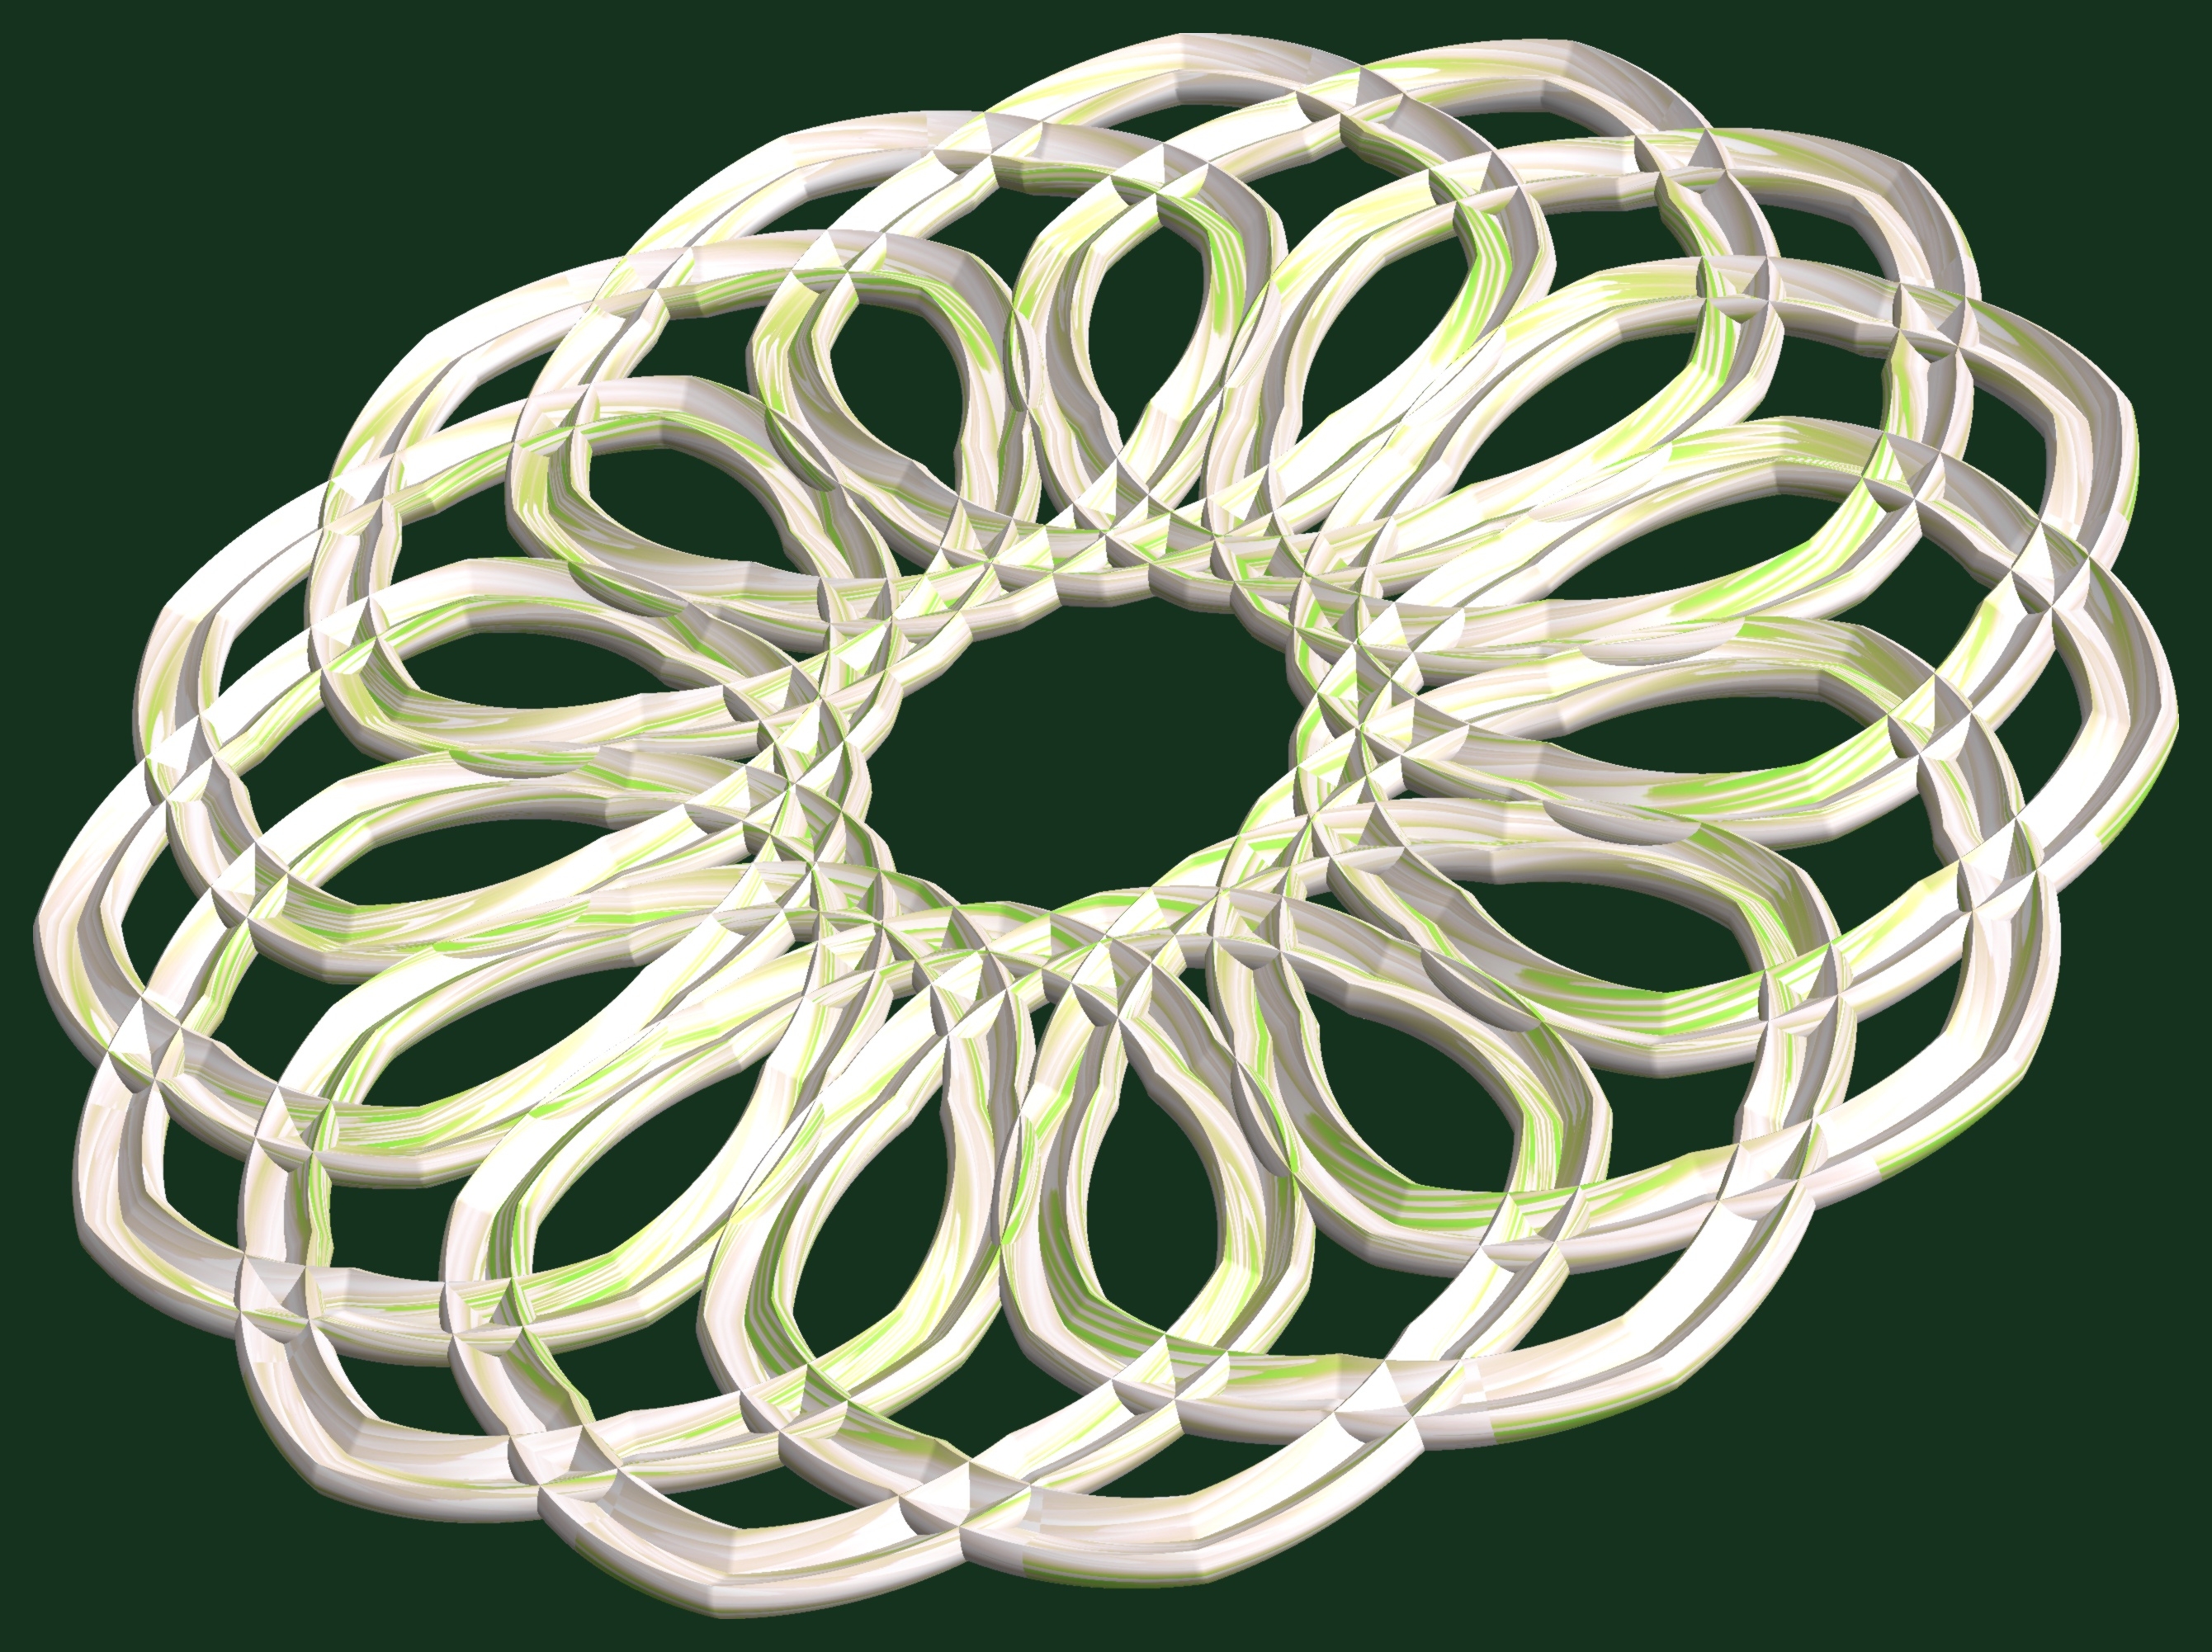
structure, texture, chain, pattern, metal, material, circle, bangle, bracelet, jewellery, cool image, design, silver, symmetry, 3d, graphic, torus, mathematica, cg, parametricplot3d, code, program, algorithm, abstruct, mapping, fashion accessory